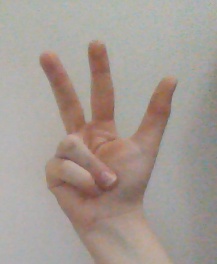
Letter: al